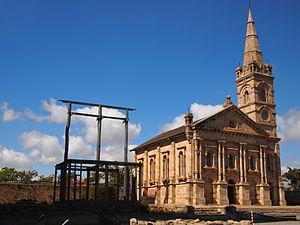
Le rova de Manjakamiadana ou palais de la Reine est l'ancienne demeure officielle des souverains de Madagascar au XIXᵉ siècle, à Antananarivo.